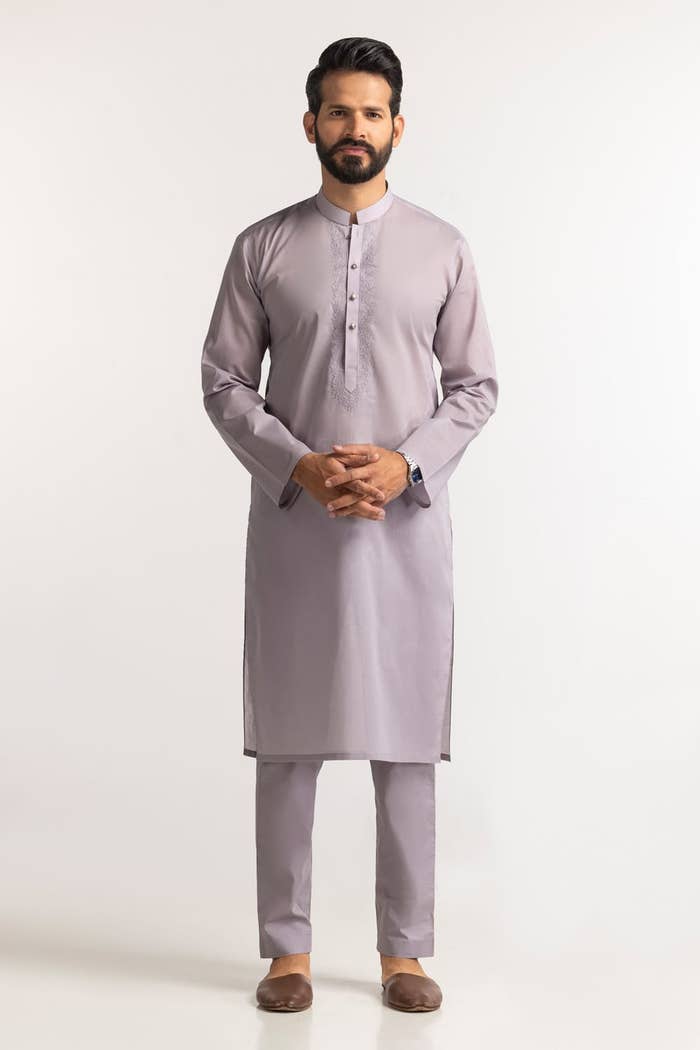
grey kurta pajamas